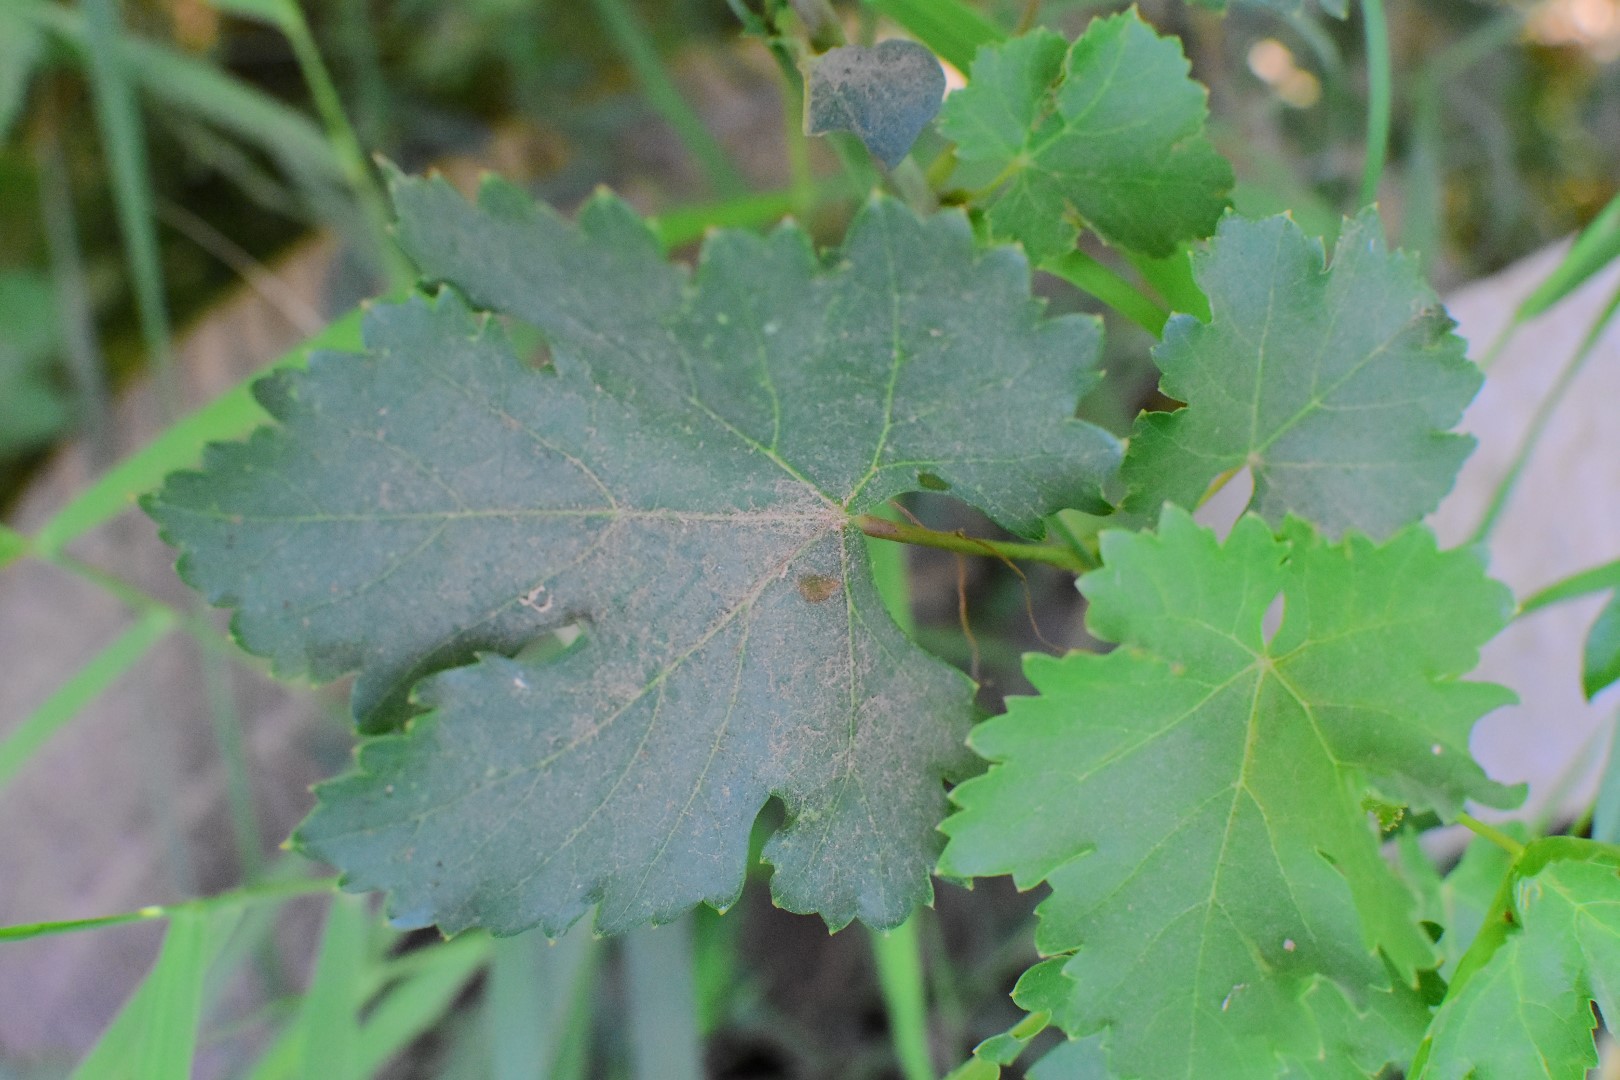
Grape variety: Deas Al-Annz